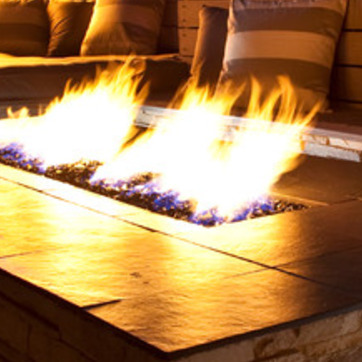
Material: other